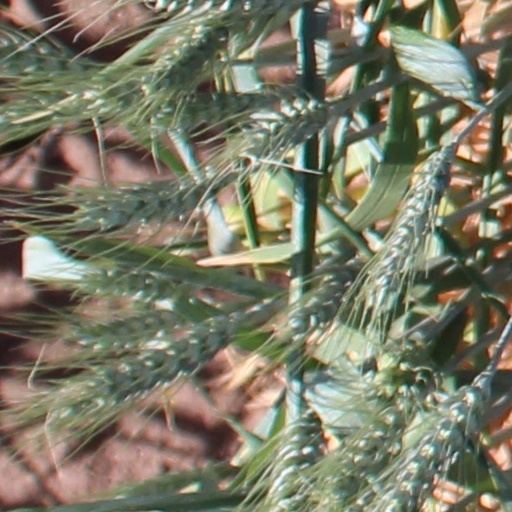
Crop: wheat